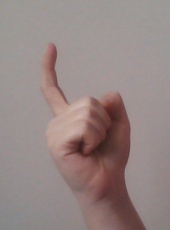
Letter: ra